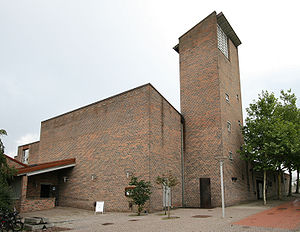
Avedøre Kirke
Avedøre Kirke
Avedøre Kirke ligger i Hvidovre Kommune. Byggeriet af kirken kostede i 1977 15.900.000 kr.